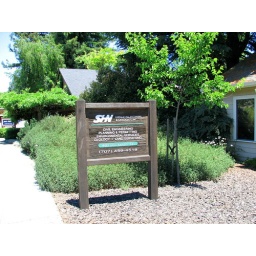
This sign near the Main Street sidewalk outside SHN Consulting Engineers &amp;amp; Geologists offers a variety of services.